Politics of Japan

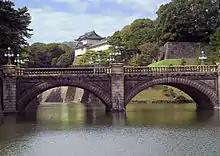
The Imperial Palace in Tokyo has been the primary residence of the Emperor since 1869.

Article 1 of the Constitution of Japan (日本国憲法, "Nihon-koku kenpō") defines the Emperor (天皇, "Tennō") to be "the symbol of the State and of the unity of the people". He performs ceremonial duties and holds no real power. Political power is held mainly by the Prime Minister, Cabinet, and other elected members of the National Diet. The Imperial Throne is succeeded by a paternal male member of the Imperial House as designated by the Imperial Household Law.